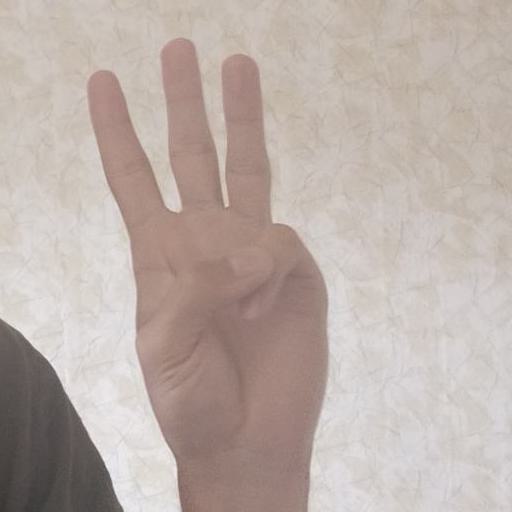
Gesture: three